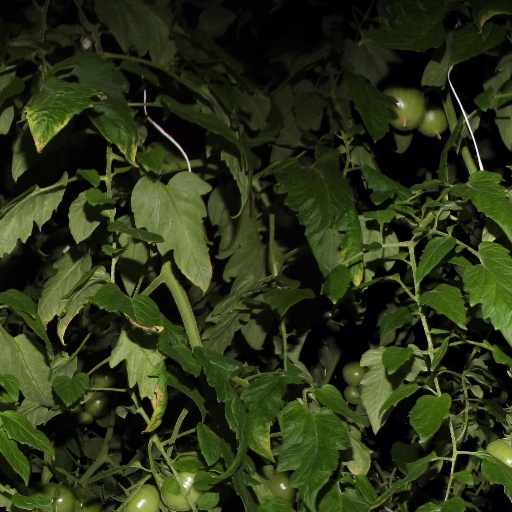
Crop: tomato